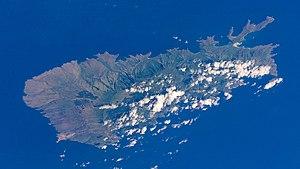
Nuku Hiva, également dénommée Nuka Hiva ou île Marchand, est une île située dans l’archipel des Marquises en Polynésie française. L'île est le chef-lieu des Marquises ainsi que celui de la commune de Nuku Hiva